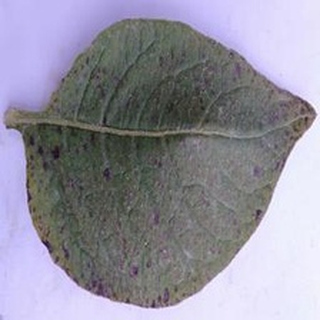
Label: potato_early_blight